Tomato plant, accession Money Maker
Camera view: tilt-top (135 deg); turntable rotation: 30 degrees
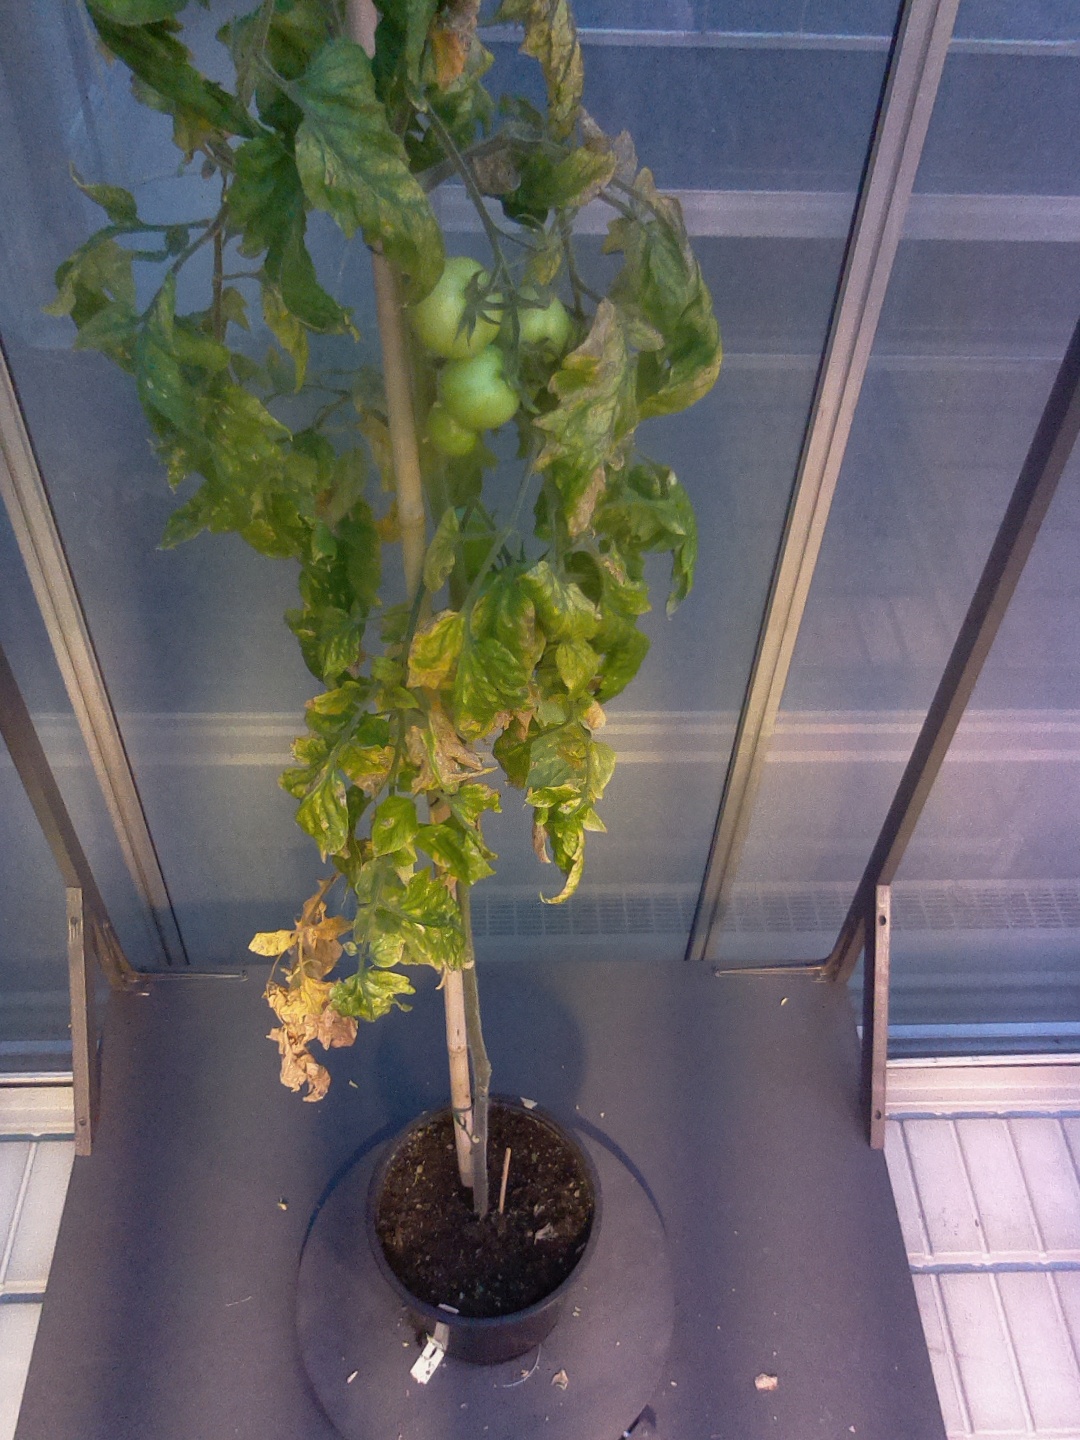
BBCH growth stage 79: 90% -100% of final fruit size